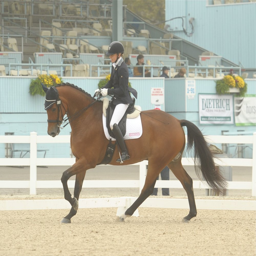
our winning fourth level test which scored a % at dressage .